Missa cantata

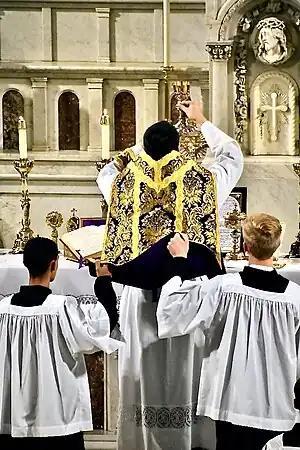
Elevation of the Chalice during consecration at a "Missa cantata"

Missa cantata (Latin for "sung Mass") is a form of Tridentine Mass defined officially in 1960 as a sung Mass celebrated without sacred ministers, i.e., deacon and subdeacon.